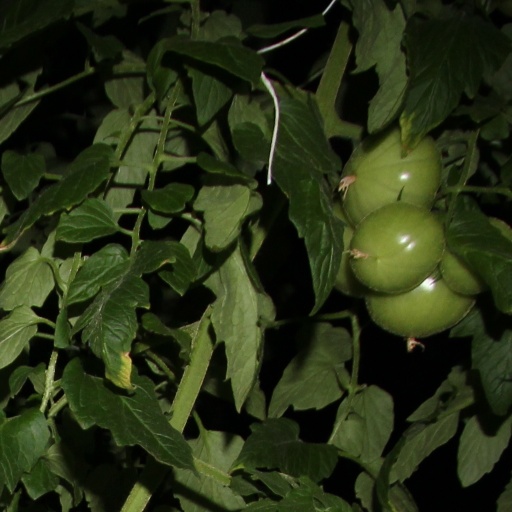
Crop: tomato